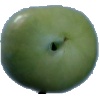
Label: Tomato not Ripened 1